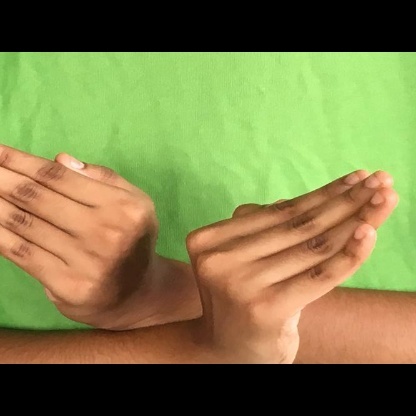
Mudra: Nagabandha